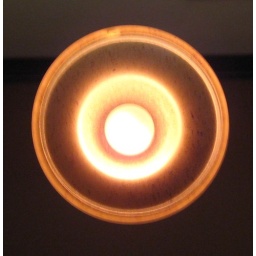
lamp above our table at the Olive Garden